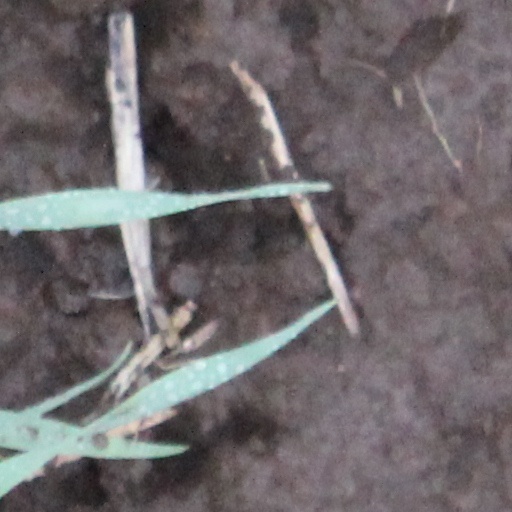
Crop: wheat